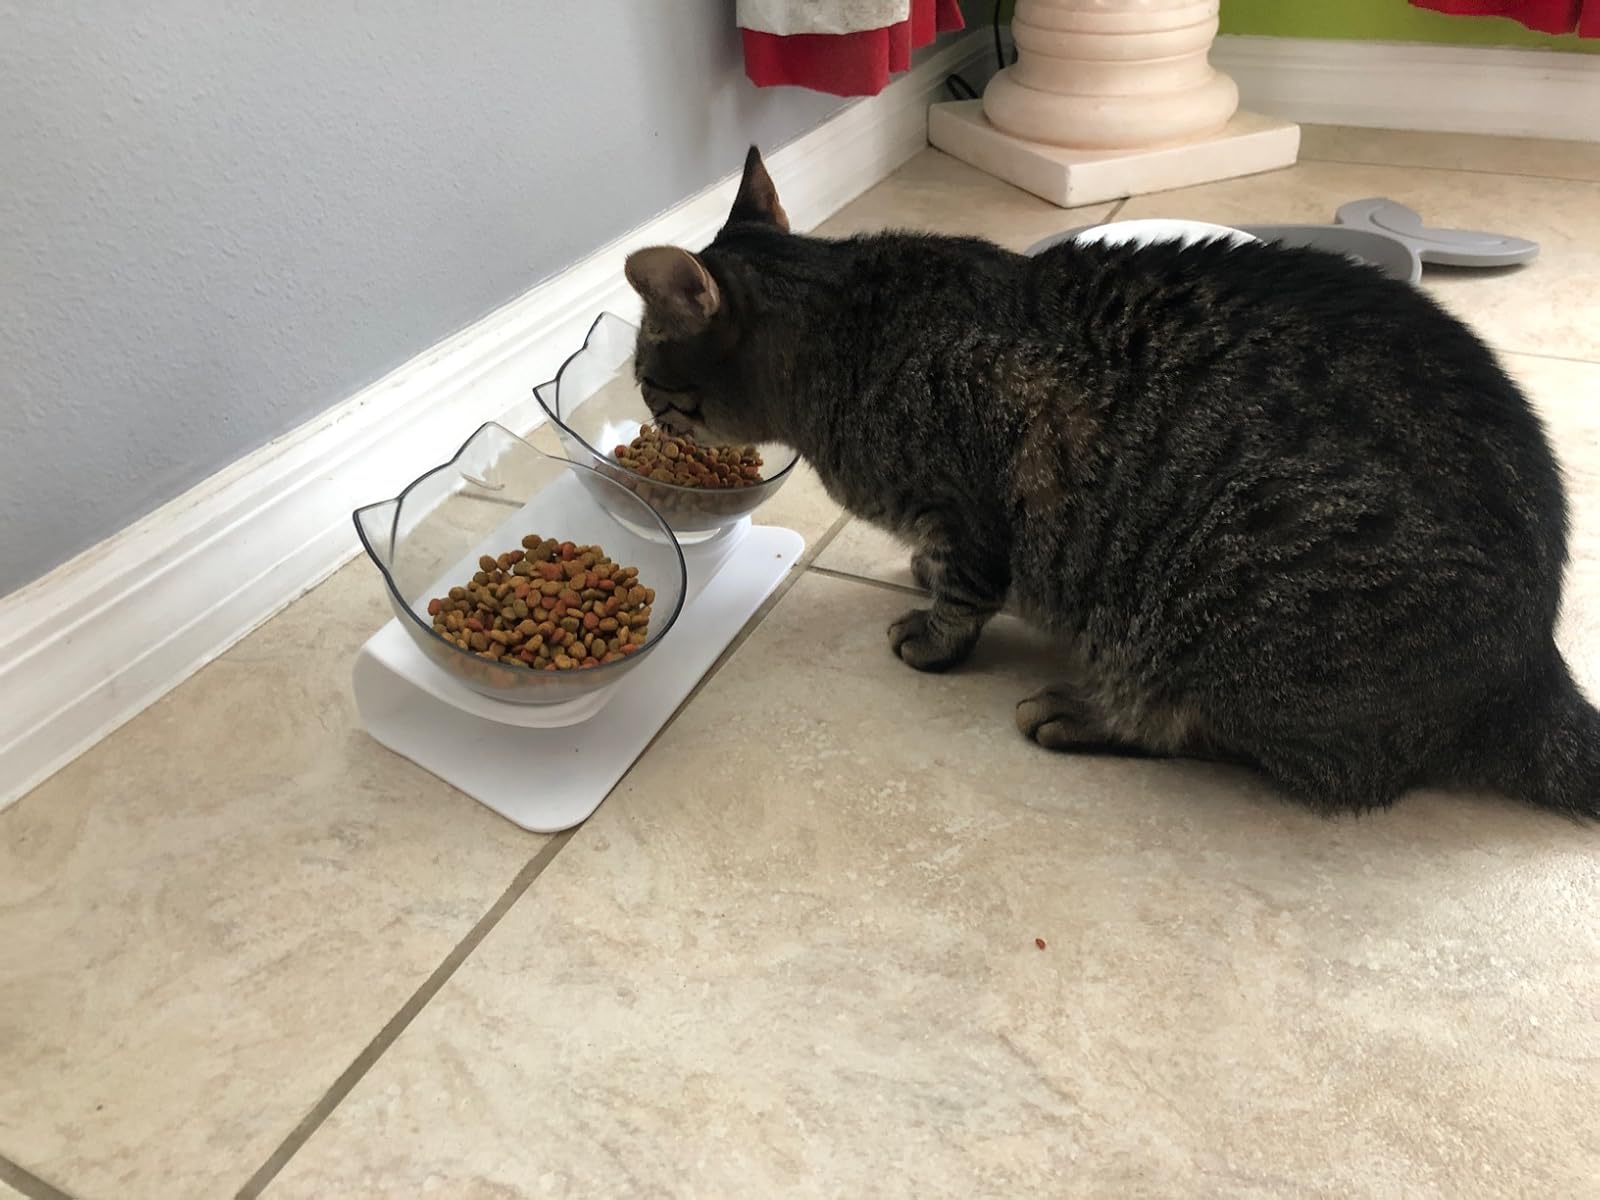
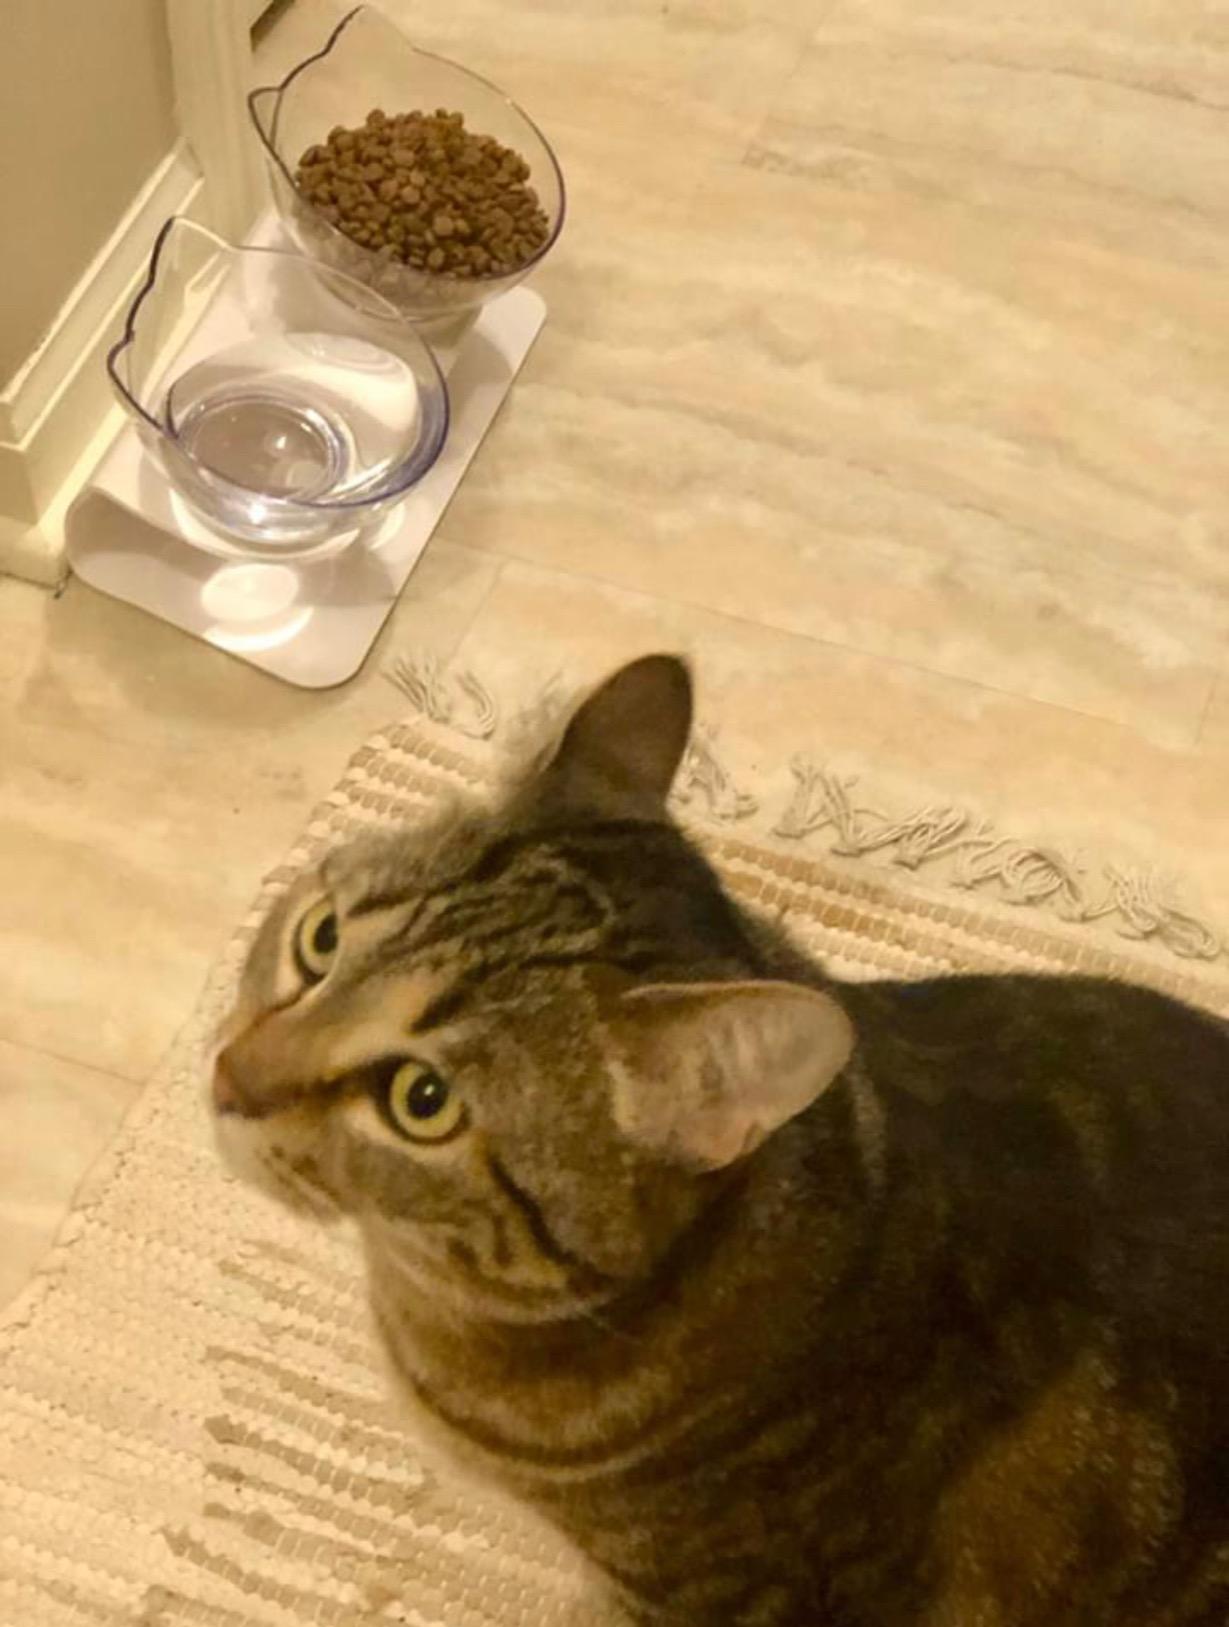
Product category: items_bowl
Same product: yes